NGC 4459

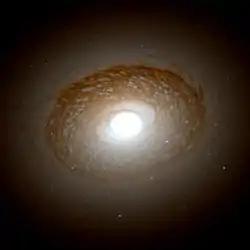
The central dust lane of NGC 4459 as imaged by the Hubble Space Telescope

NGC 4459 is a lenticular galaxy located about 50 million light-years away in the constellation of Coma Berenices. NGC 4459 is also classified as a LINER galaxy. NGC 4459 was discovered by astronomer William Herschel on January 14, 1787. NGC 4459 is a member of the Virgo Cluster.